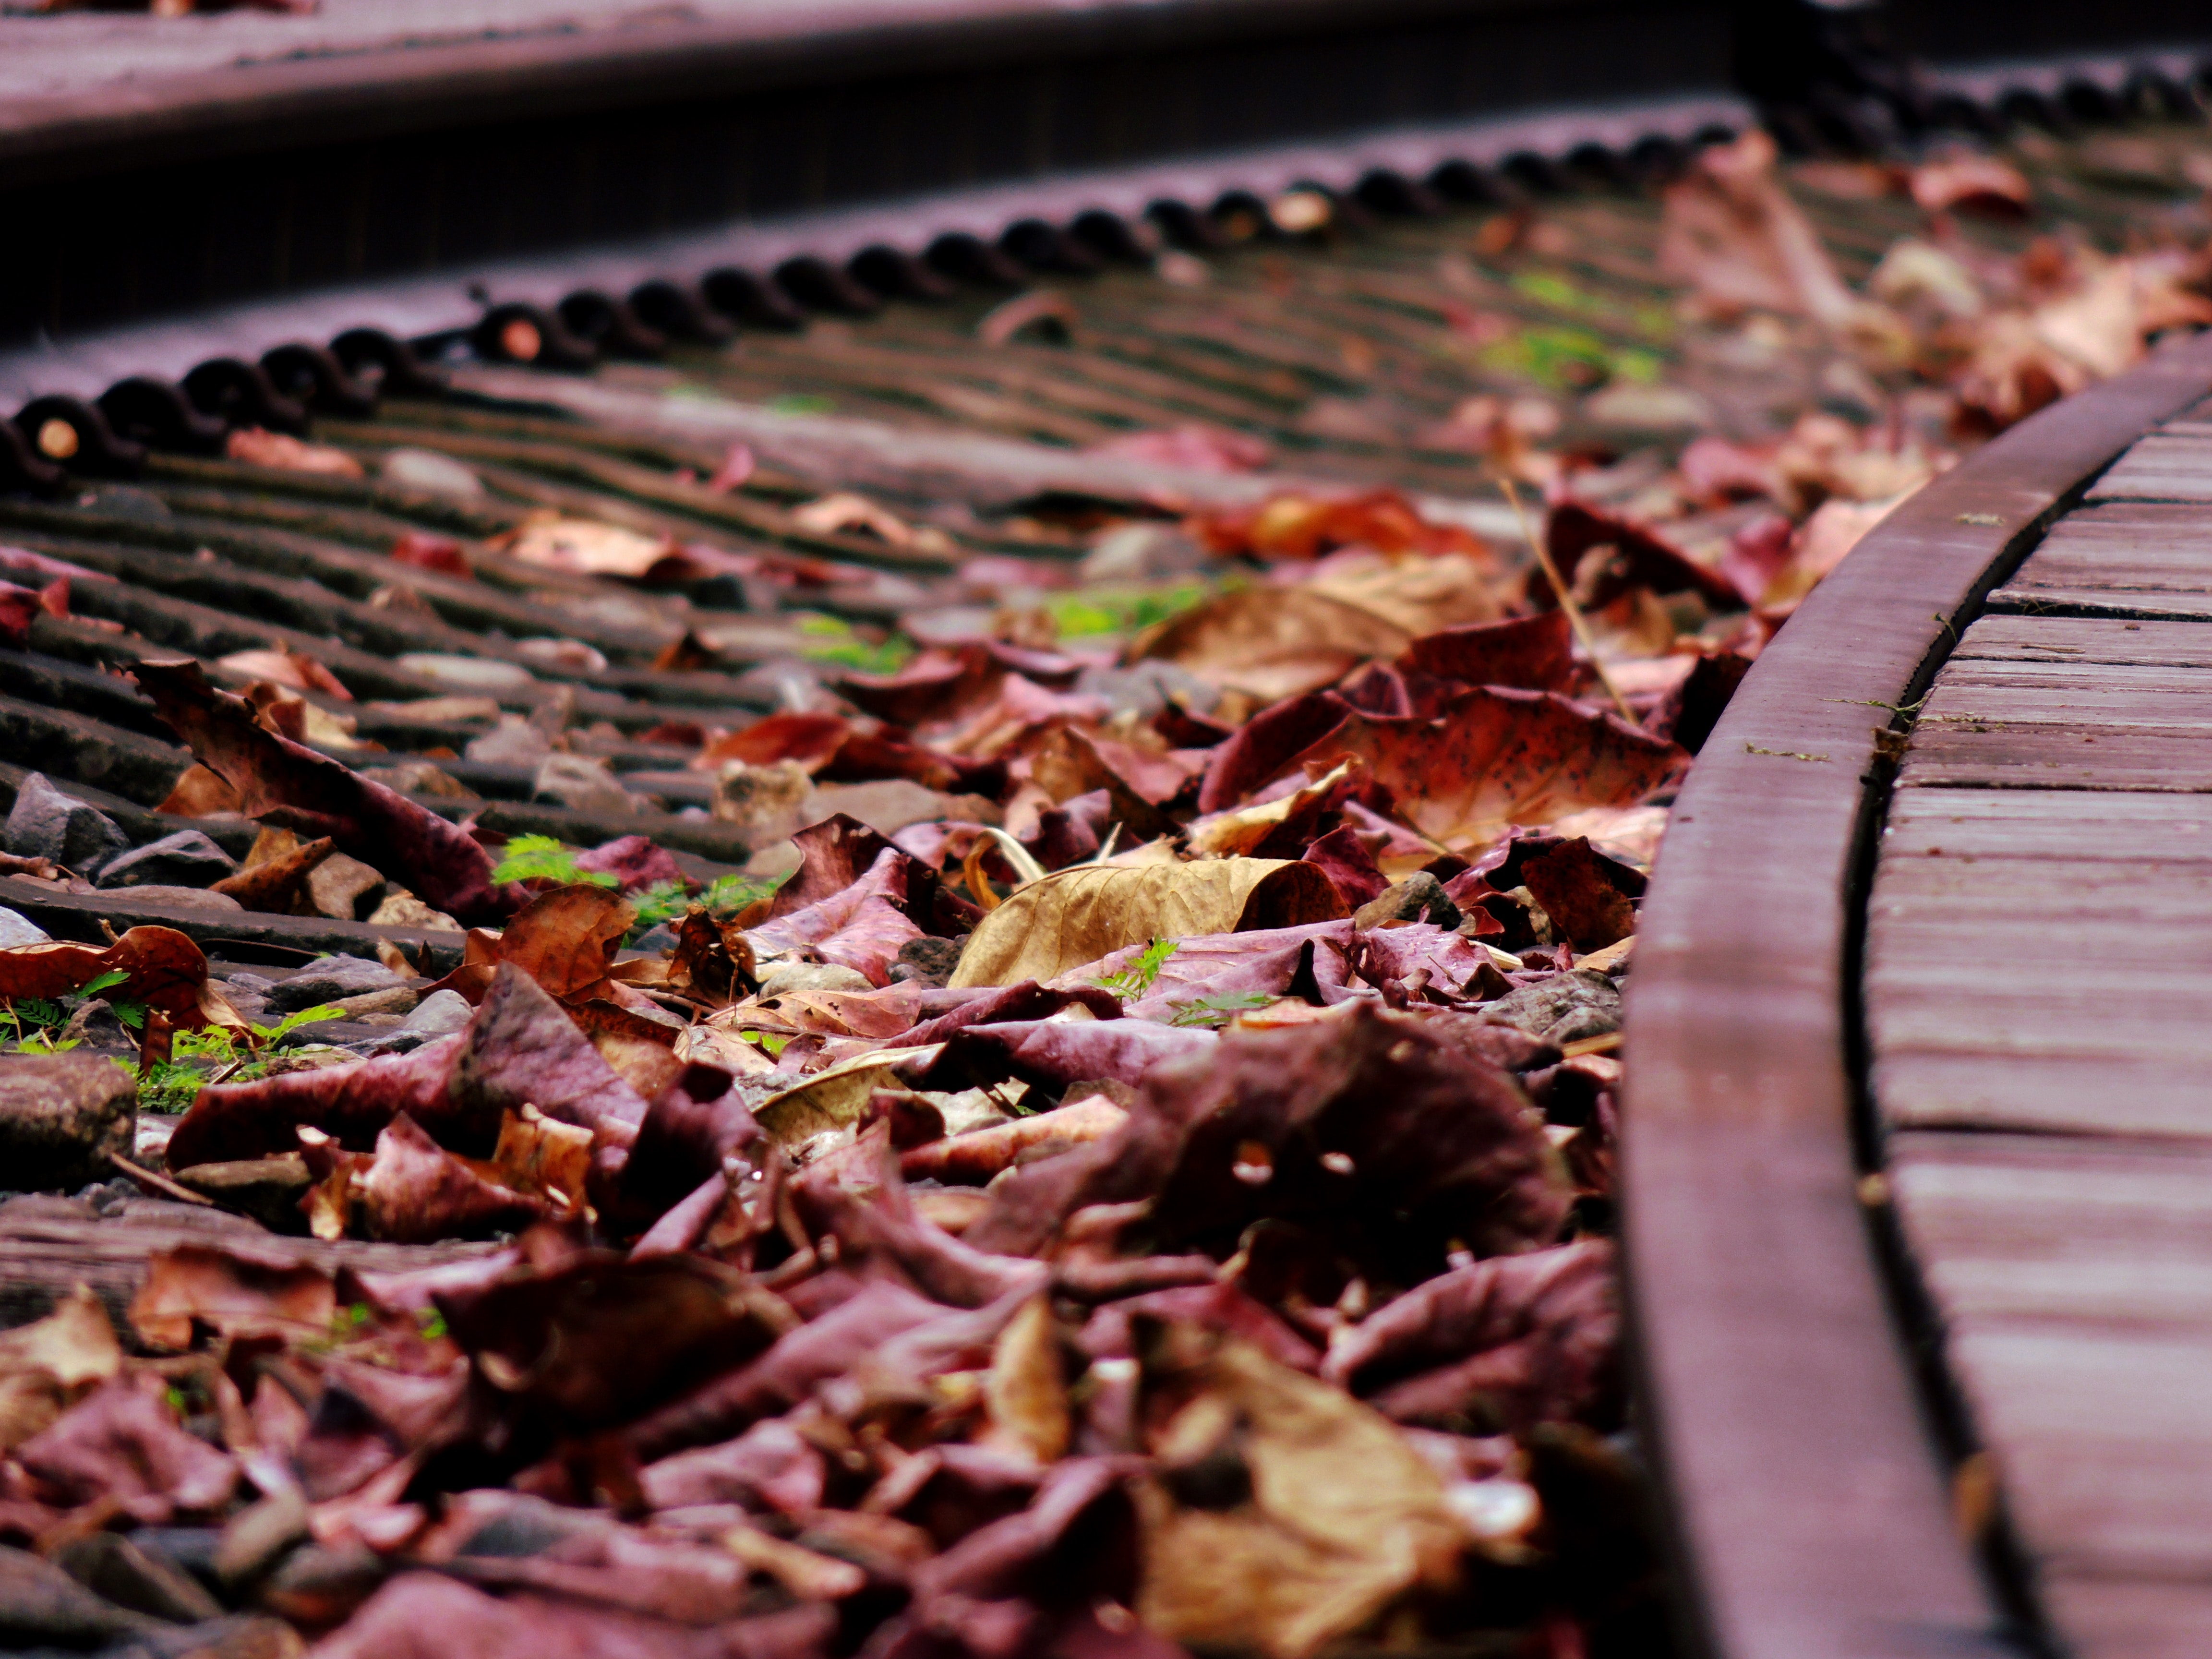
leaf, plant, autumn, flower, cuisine